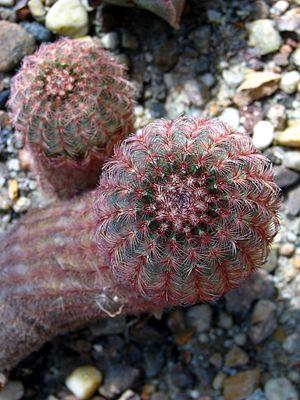
Echinocereus pectinatus est une espèce de cactus.